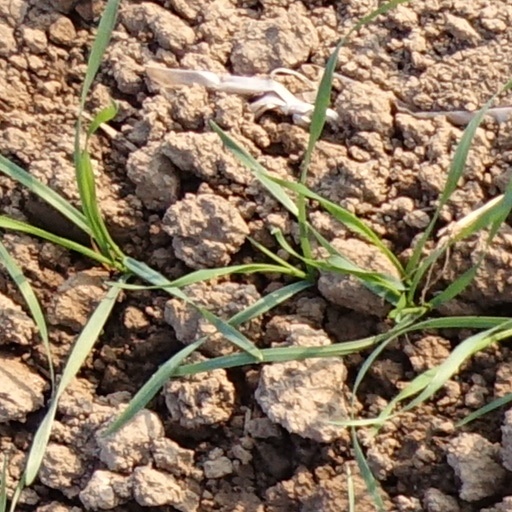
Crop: wheat